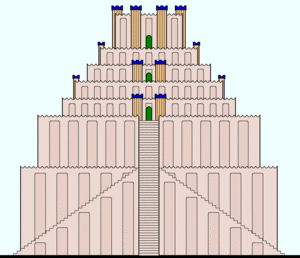
Etemenanki est une ziggourat dédiée au dieu Mardouk à Babylone achevée sous le règne de Nabopolassar et surtout Nabuchodonosor II construite au nord de l'Esagil. À l'origine haut de sept étages, il ne subsiste plus rien de l'édifice hormis son empreinte au sol. L’édification et l’existence de la tour s’étalent sur presque 20 siècles d’histoire, depuis la première dynastie babylonienne jusqu’au début de l’ère chrétienne.
L’histoire de la tour de Babel est un épisode biblique rapporté dans la parashat Noa'h, dans le Livre de la Genèse Gn 11,1-9, peu après l'épisode du Déluge.